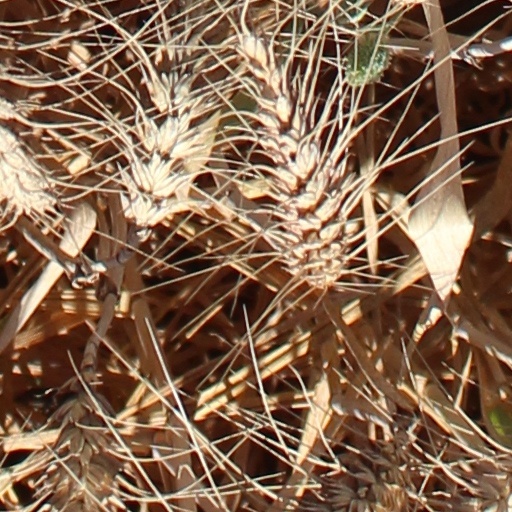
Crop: wheat